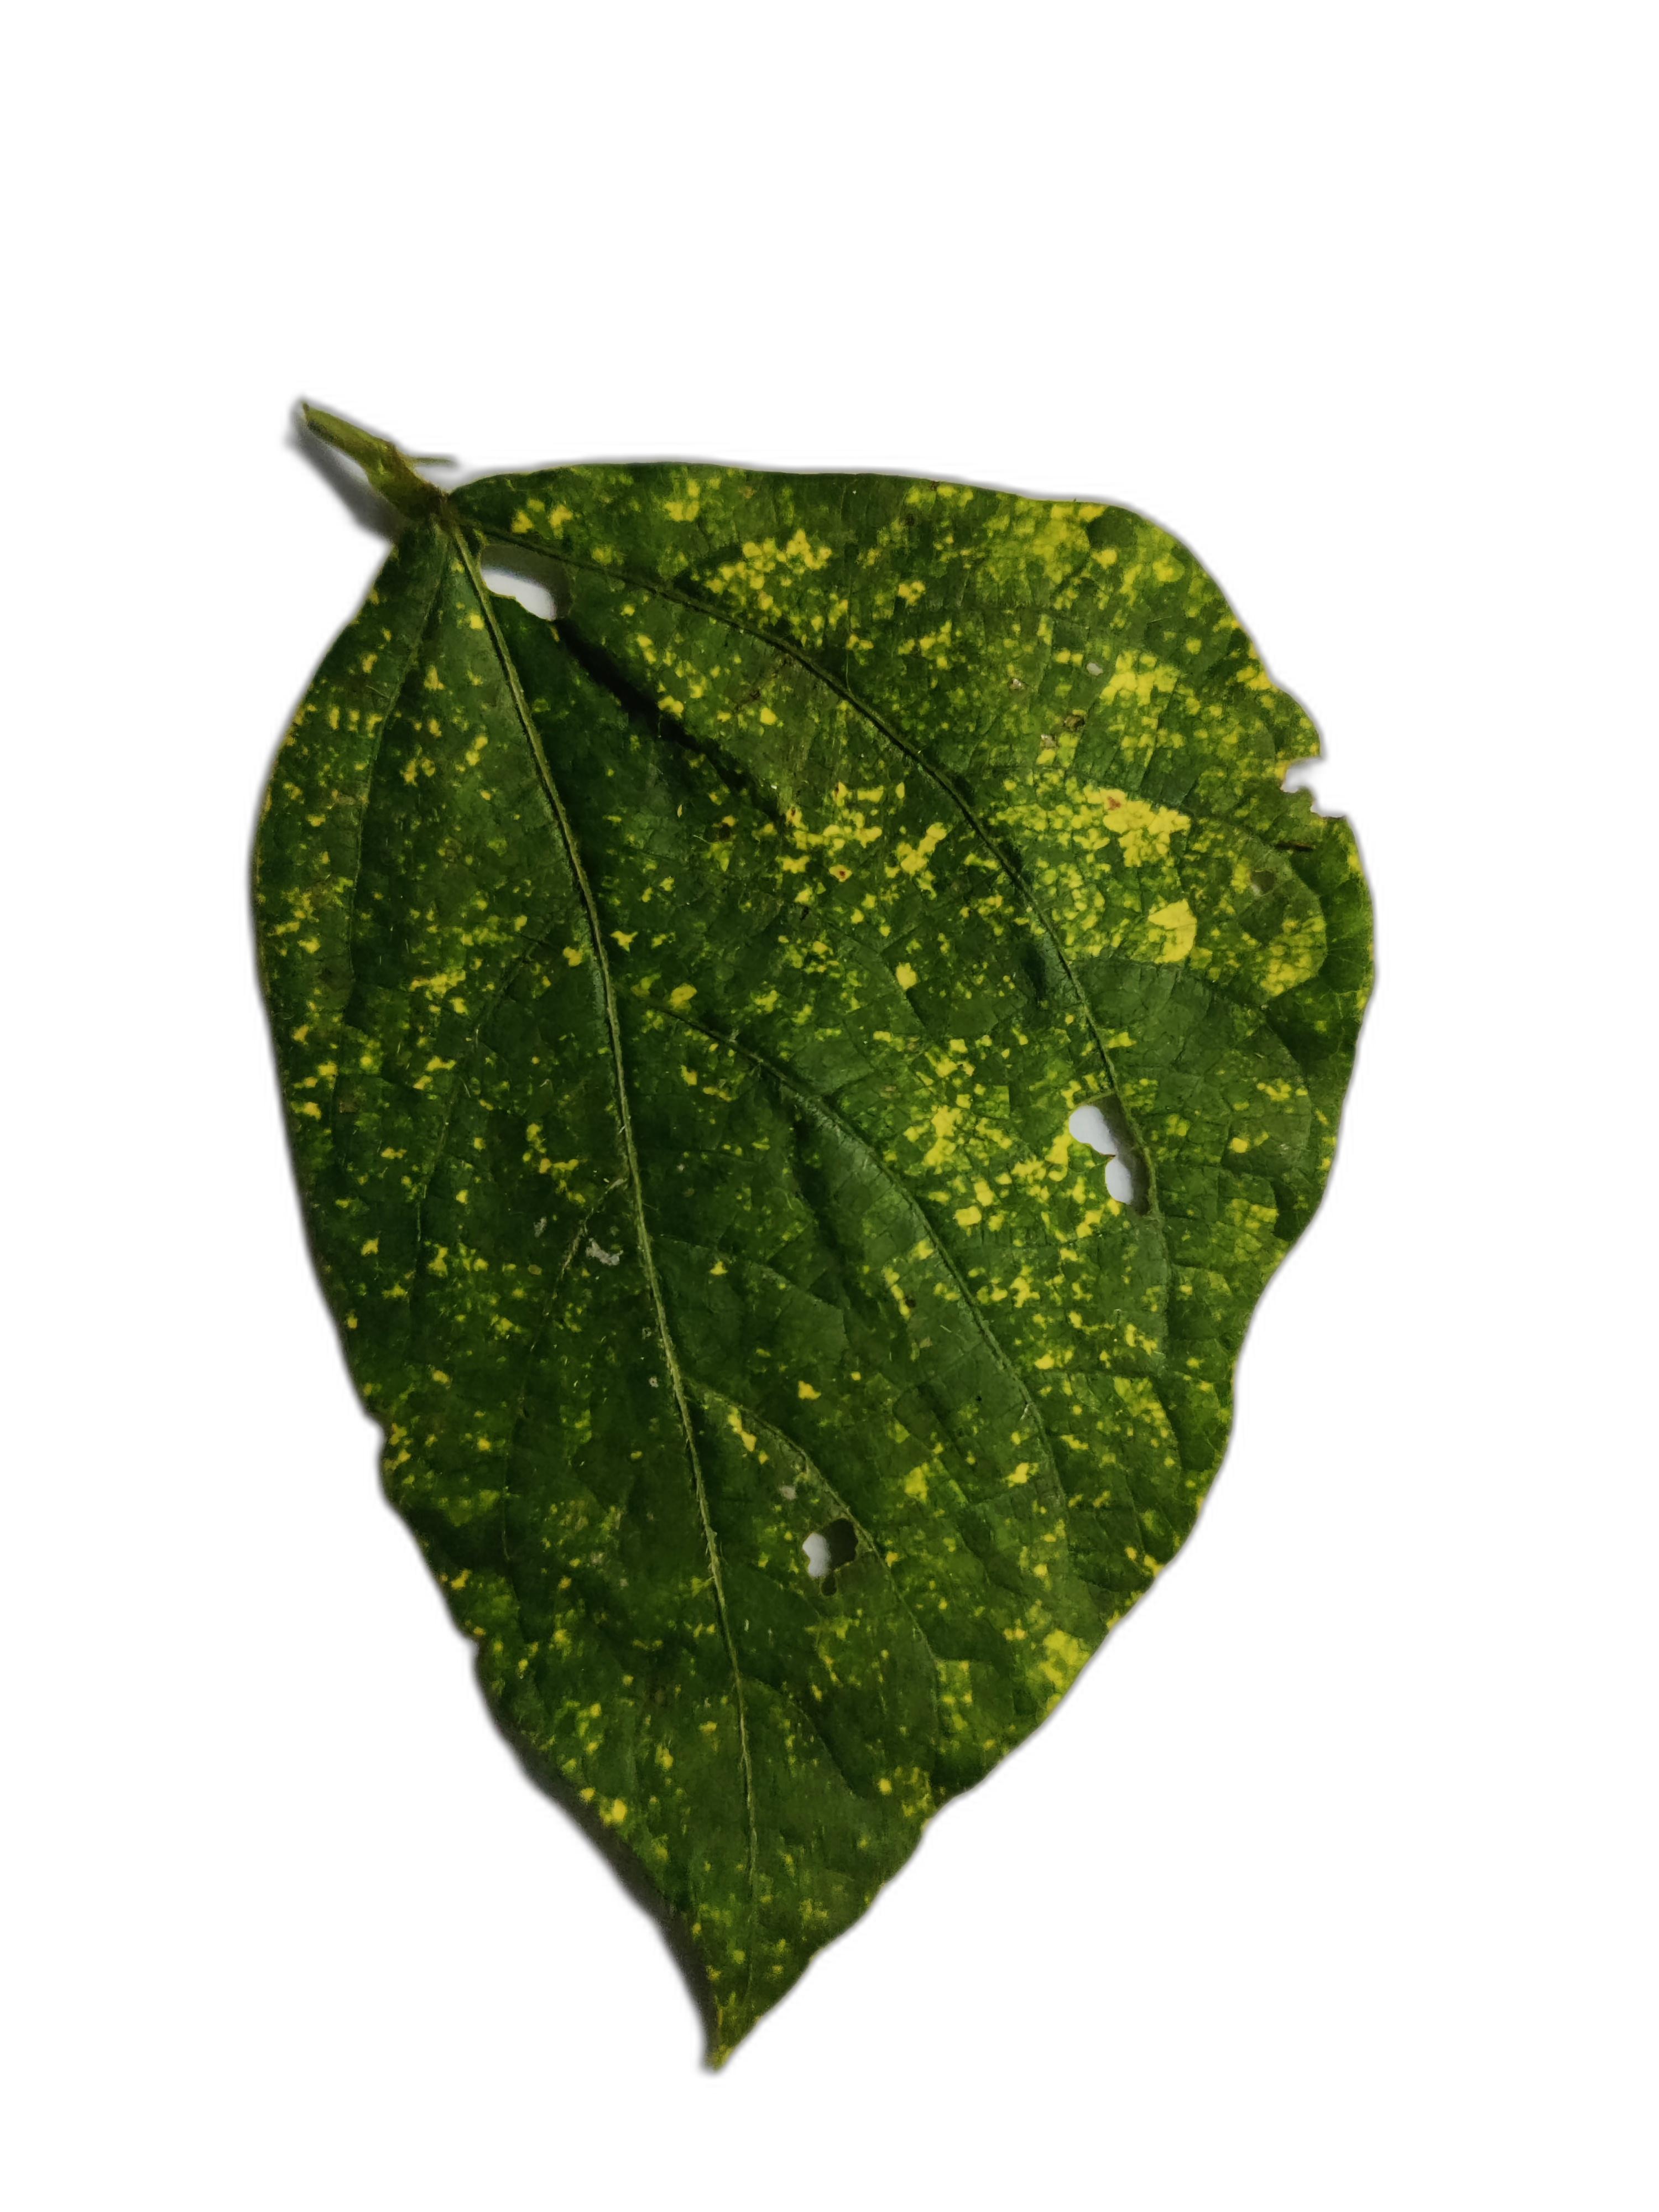
Label: Yellow Mosaic